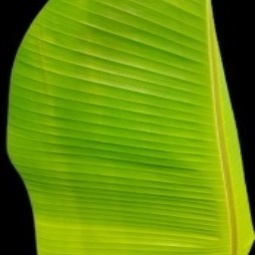
Label: Healthy